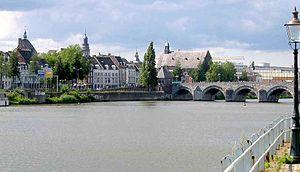
Maastricht, le pont sur la Meuse Italiano: La Mosa a Maastricht Lëtzebuergesch: Bréck iwwert d'Meuse zu Maastricht Русский: Старый Маастрихт, вид с Мааса. Svenska: Maastrichts gamla stad vid floden Maas